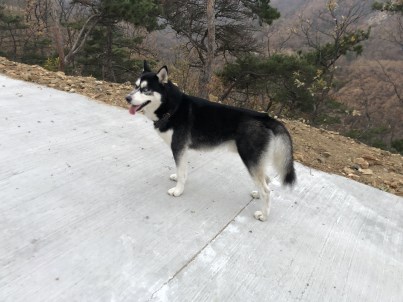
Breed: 1160-n000003-Siberian_husky